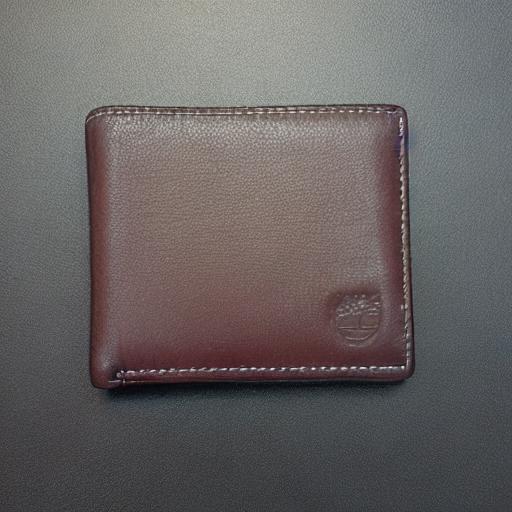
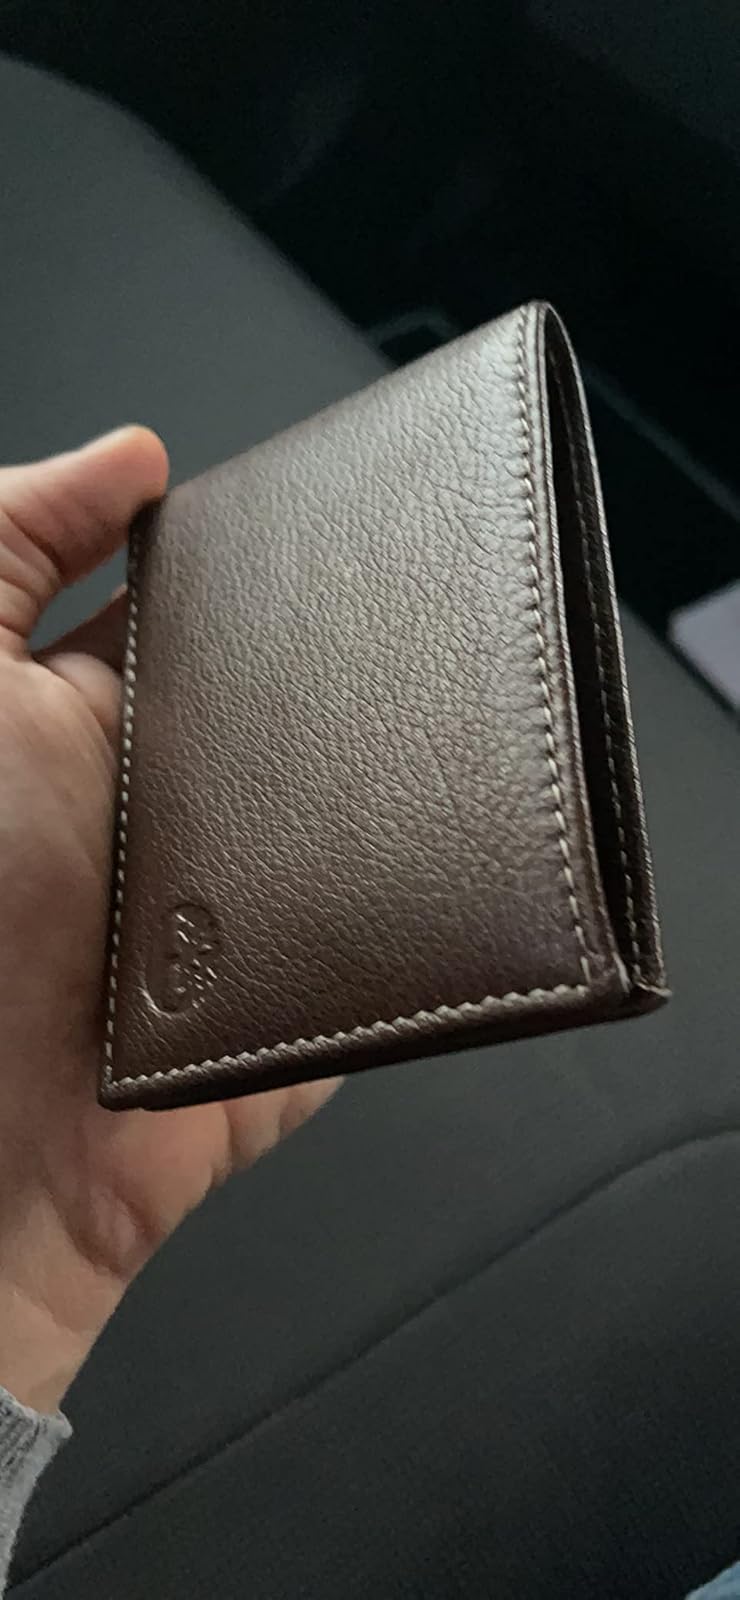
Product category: accessories_wallet
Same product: no